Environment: real
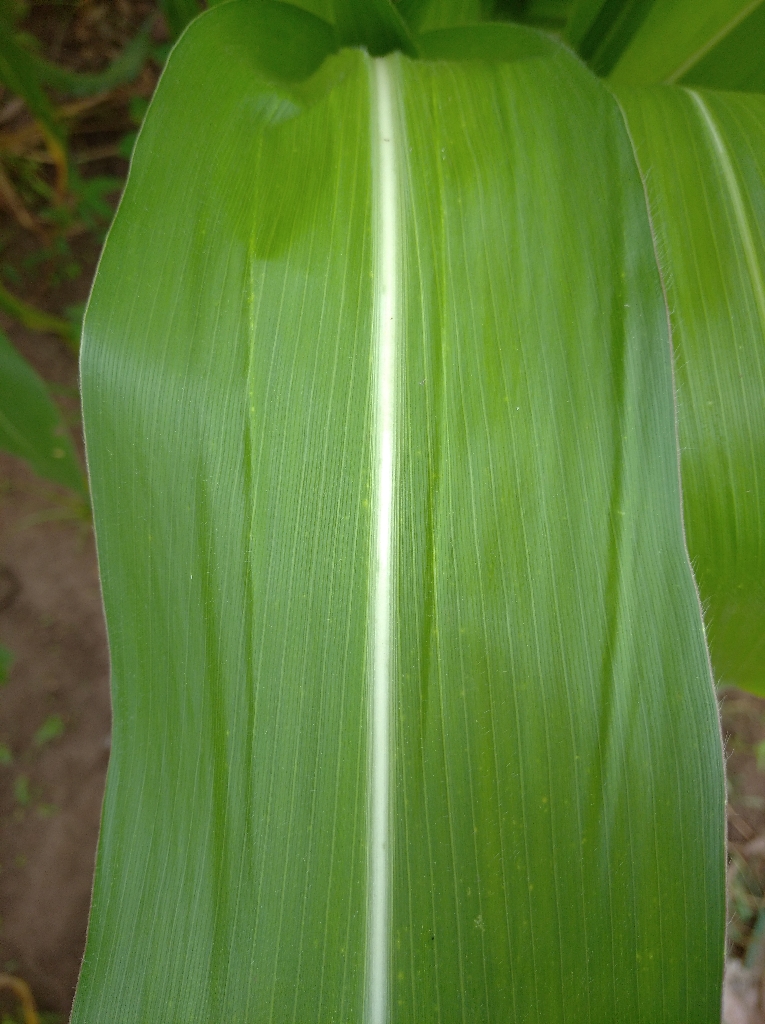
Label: healthy